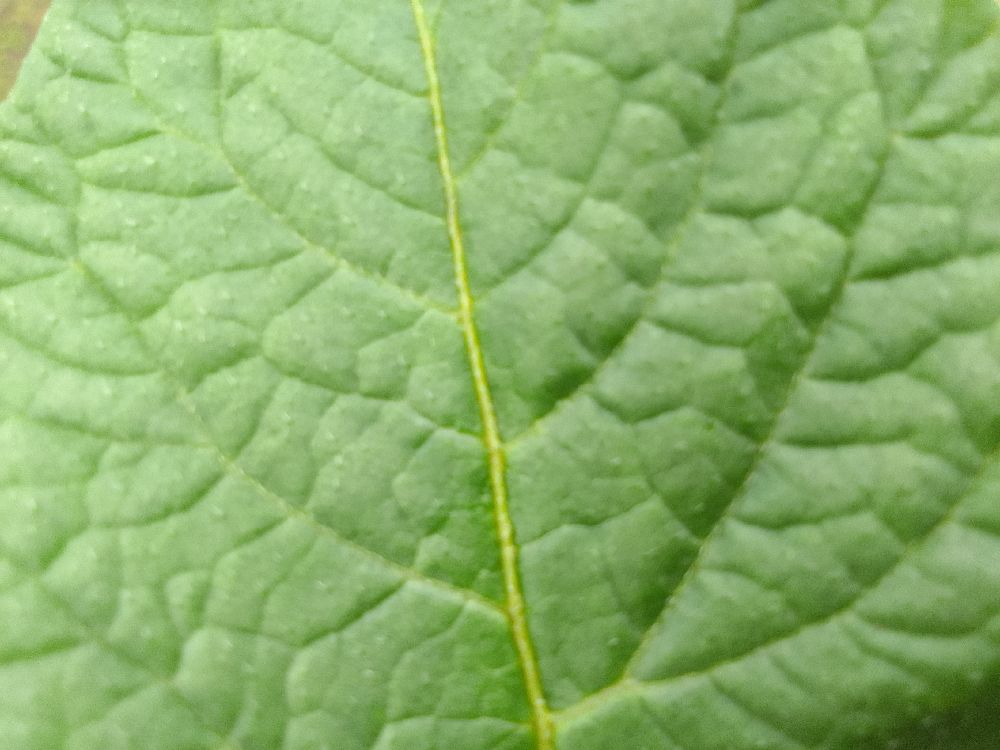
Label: Healthy